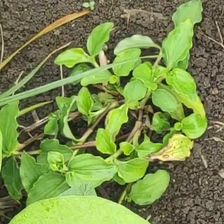
Weed species: Kena_(Commplina_benghalensio)